Wecyclers

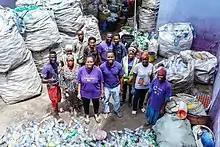
Bilikiss Adebiyi-Abiola

Wecyclers is a waste management company in Nigeria that helps low-income communities exchange their recyclable waste which is measured in kilograms for cash and other rewards.